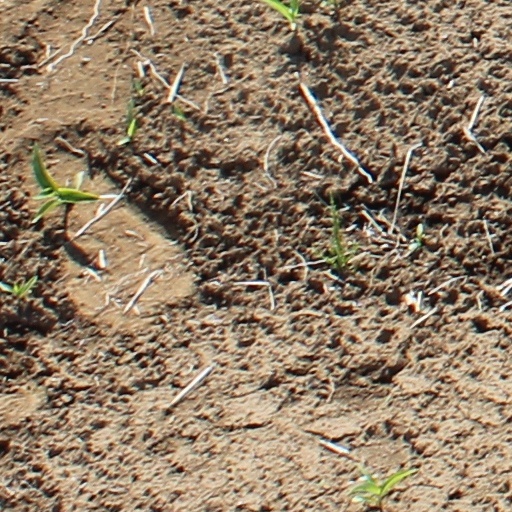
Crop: wheat